Nottinghamshire County Council

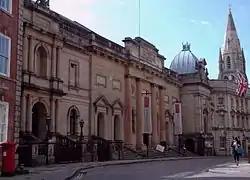
Old Shire Hall, High Pavement, Nottingham: Council's meeting place 1889–1954

The first elections to the county council were held on 15 January 1889, with 51 councillors being elected. There were also 17 aldermen chosen by the councillors to serve on the council as well. The council formally came into its powers on 1 April 1889, on which day it held its first official meeting at the Shire Hall in Nottingham, the courthouse (built 1770) which served as the meeting place for the quarter sessions. Henry Strutt, Lord Belper, a Liberal Unionist peer, was the first chairman of the council.